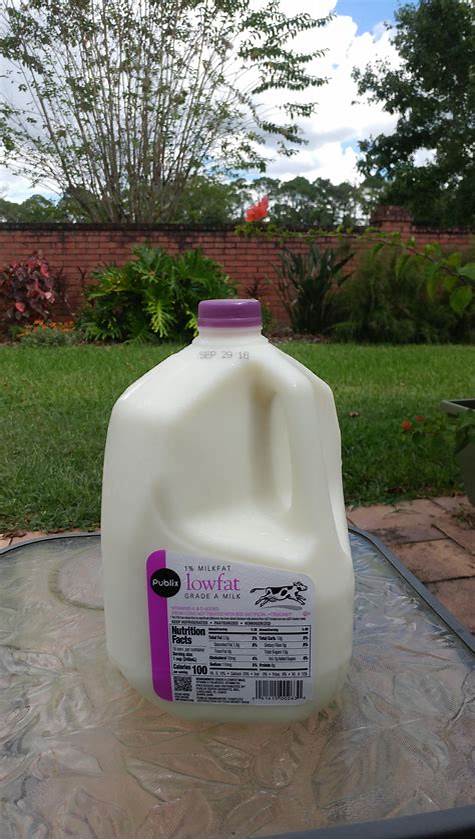
Waste category: plastic